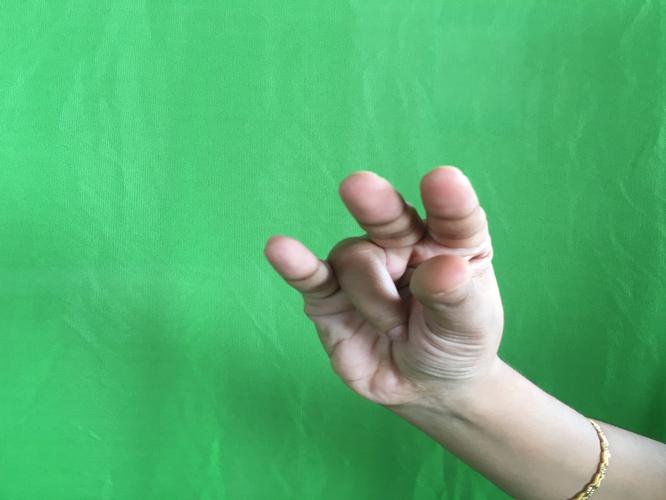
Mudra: Kangulam
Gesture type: single_hand